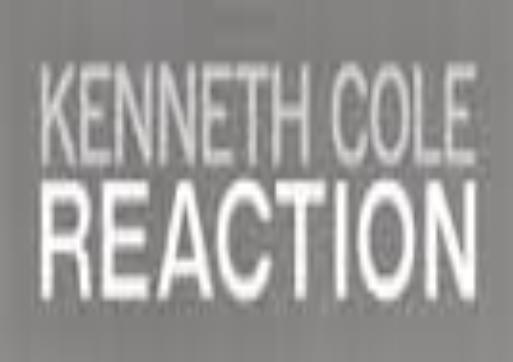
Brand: Kenneth Cole
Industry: Clothes